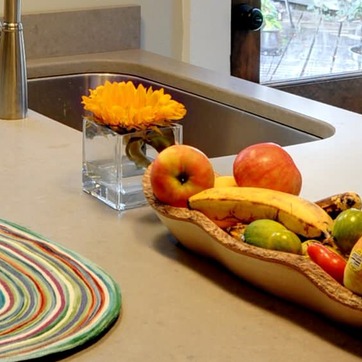
Material: food